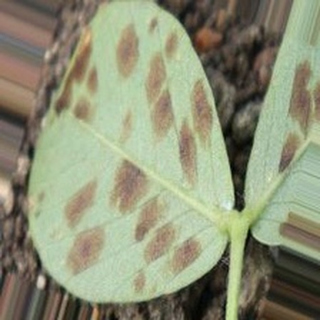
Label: groundnut_rust